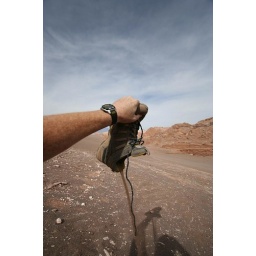
Sand-filled shoes after running down dunes in the Valley of Death